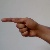
The image shows a hand gesture representing the letter 'G' in Indian Sign Language.